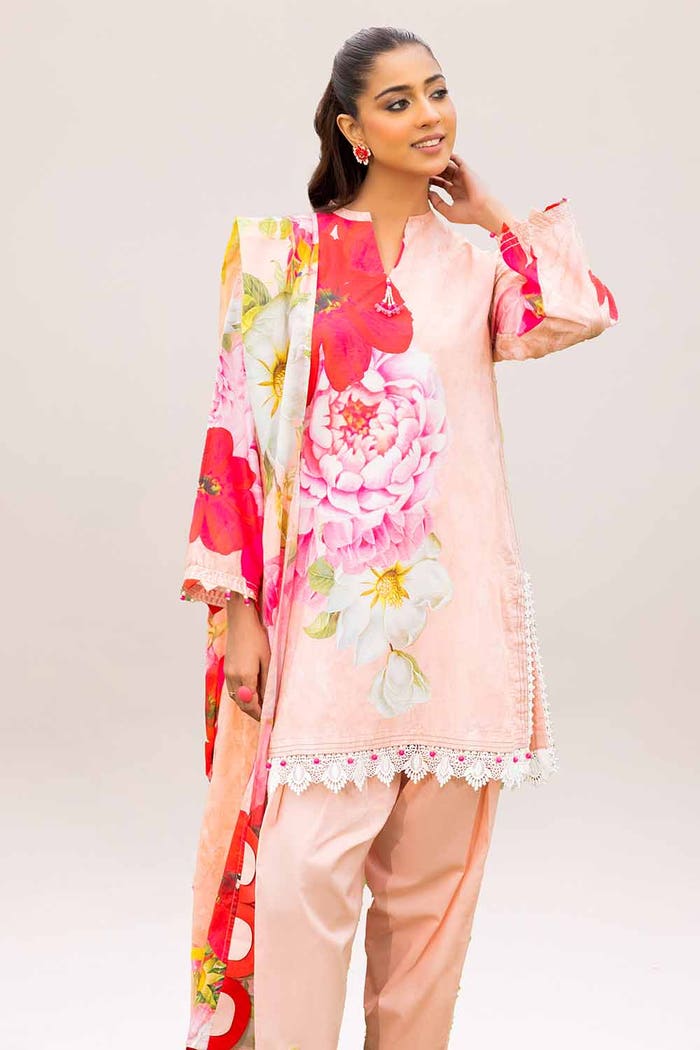
pink multi embroidered lawn salwar suit